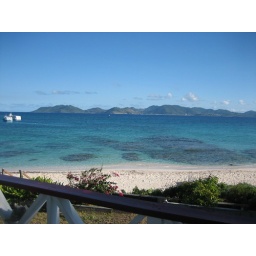
View from our beach house in Anguilla